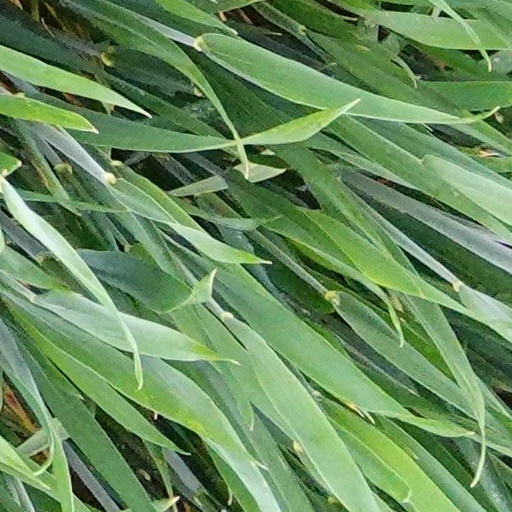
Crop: wheat